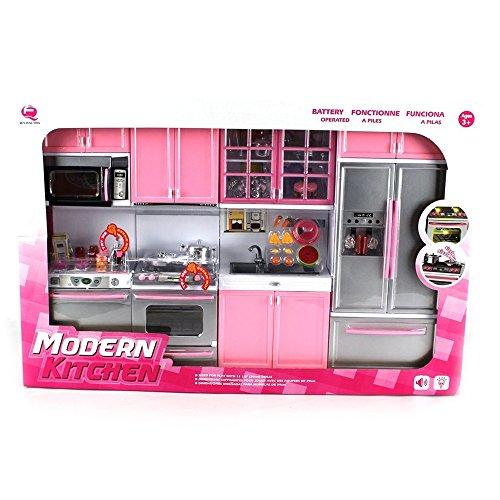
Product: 'Deluxe Modern Kitchen' Battery Operated Toy Kitchen Playset, Perfect for Use with 11.5" Tall Dolls
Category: Toys & Games | Dress Up & Pretend Play | Pretend Play | Kitchen Toys | Kitchen Playsets
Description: DELUXE MODERN KITCHEN BATTERY OPERATED TOY KITCHEN PLAYSET: Let your child master this realistic, compelete kitchen set with Stove, Oven, Sink, and Refrigerator.
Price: $26.79
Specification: ProductDimensions:5x19x12.5inches|ItemWeight:3.2pounds|ShippingWeight:3.55pounds(Viewshippingratesandpolicies)|ASIN:B00II5HVTC|Itemmodelnumber:26211P|Manufacturerrecommendedage:36months-15years